Mike Scully

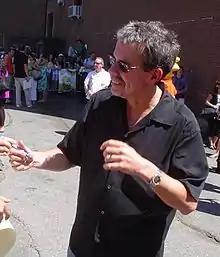
Scully in July 2007, at the premiere of "The Simpsons Movie" in Springfield, Vermont

Scully's tenure as showrunner of "The Simpsons" has been the subject of criticism from some of the show's fans. John Ortved wrote "Scully's episodes excel when compared to what "The Simpsons" airs nowadays, but he was the man at the helm when the ship turned towards the iceberg." The BBC noted "the common consensus is that "The Simpsons"' golden era ended after season nine", while an op-ed in "Slate" by Chris Suellentrop argued "The Simpsons" changed from a realistic show about family life into a typical cartoon during Scully's years: "Under Scully's tenure, "The Simpsons" became, well, a cartoon. ... Episodes that once would have ended with Homer and Marge bicycling into the sunset (perhaps while Bart gagged in the background) now end with Homer blowing a tranquilizer dart into Marge's neck." "The Simpsons" under Scully has been negatively labelled as a "gag-heavy, Homer-centric incarnation" by Jon Bonné of MSNBC, while some fans have bemoaned the transformation in Homer's character during the era, from dumb yet well-meaning to "a boorish, self-aggrandizing oaf", dubbing him "Jerkass Homer".